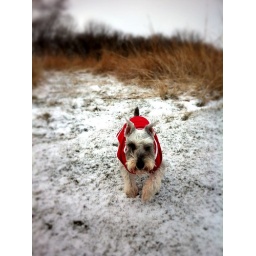
Gus running in field